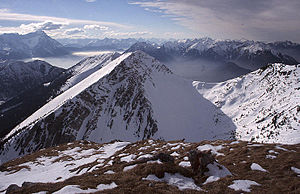
Bayerische Voralpen
Bischof set fra Krottenkopf, det højeste bjerg i Bayerische Voralpen
Bayerische Voralpen er en bjergkæde i Nordlige kalkalper i Alperne i Tyskland og Østrig. De stiger op fra de bayerske sletter mellem floderne Loisach i vest og Inn i øst. En lille del af Bayerische Voralpen ligger i Tyrol i Østrig.